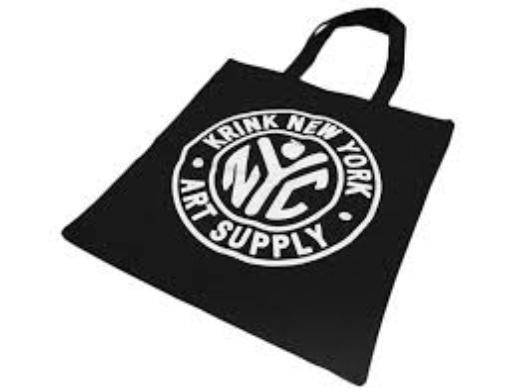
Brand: krink
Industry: Clothes